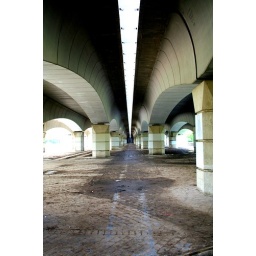
The walk along the dry river bed in Valencia is amazing.This is the underneath of one of the many bridges.